British Home Stores

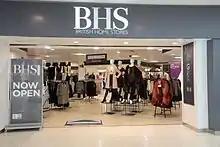
The Watford BHS branch sporting new branding, announcing the opening of its Food Store

In the mid-1990s, the brand saw a further reinvention under guidance from retail design house '20:20'. The new look was showcased with the launch of the "millennium concept" shopfit, initially at the Grafton Centre, Cambridge during 1995. With its softer "Bhs" "signature" logo and warm interior lighting, the concept attempted with varying degrees of success to meet the needs of the modern, more sophisticated shopper.